Detective Knight: Independence

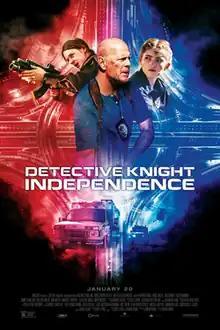
Official release poster

Detective Knight: Independence (also known as Devil's Knight) is a 2023 American action film directed by Edward John Drake, who wrote the screenplay and co-wrote the story with Corey Large. Serving as the third and final installment of the "Detective Knight" film series, and as a sequel to "" (2022), it stars Bruce Willis, Jack Kilmer, Lochlyn Munro, Jimmy Jean-Louis, Willow Shields, Dina Meyer, and Timothy V. Murphy.